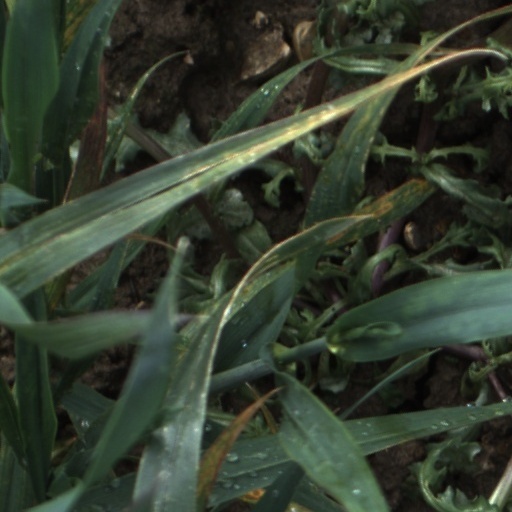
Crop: wheat